Elevator (2011 film)

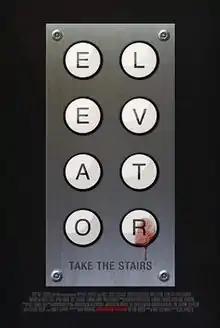
Film poster

Elevator is a 2011 American mystery thriller film directed by Stig Svendsen. It follows the struggles and conflicts of nine strangers trapped in a Wall Street elevator 49 floors above Manhattan on the way to a company party. One of the group has a bomb. The film's events follow the group's attempts to escape, with racism, greed and revenge playing key elements as they all fight to survive.